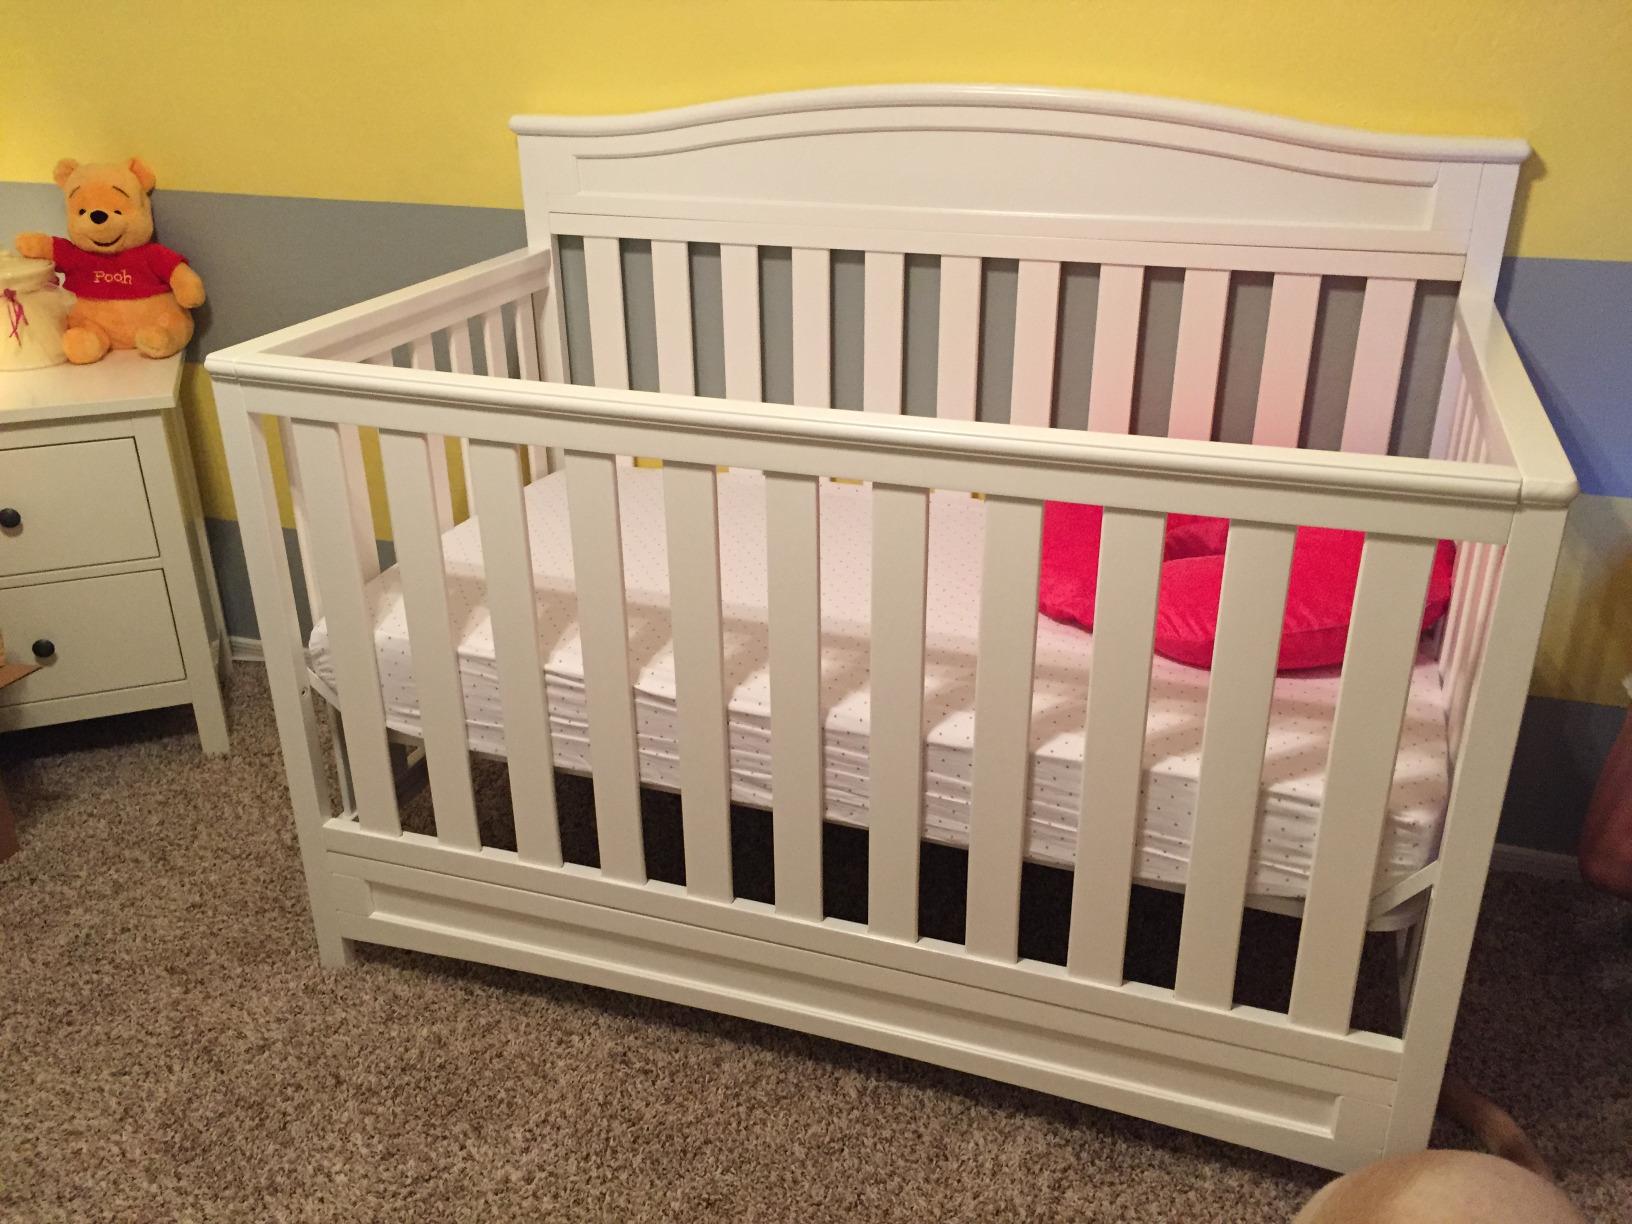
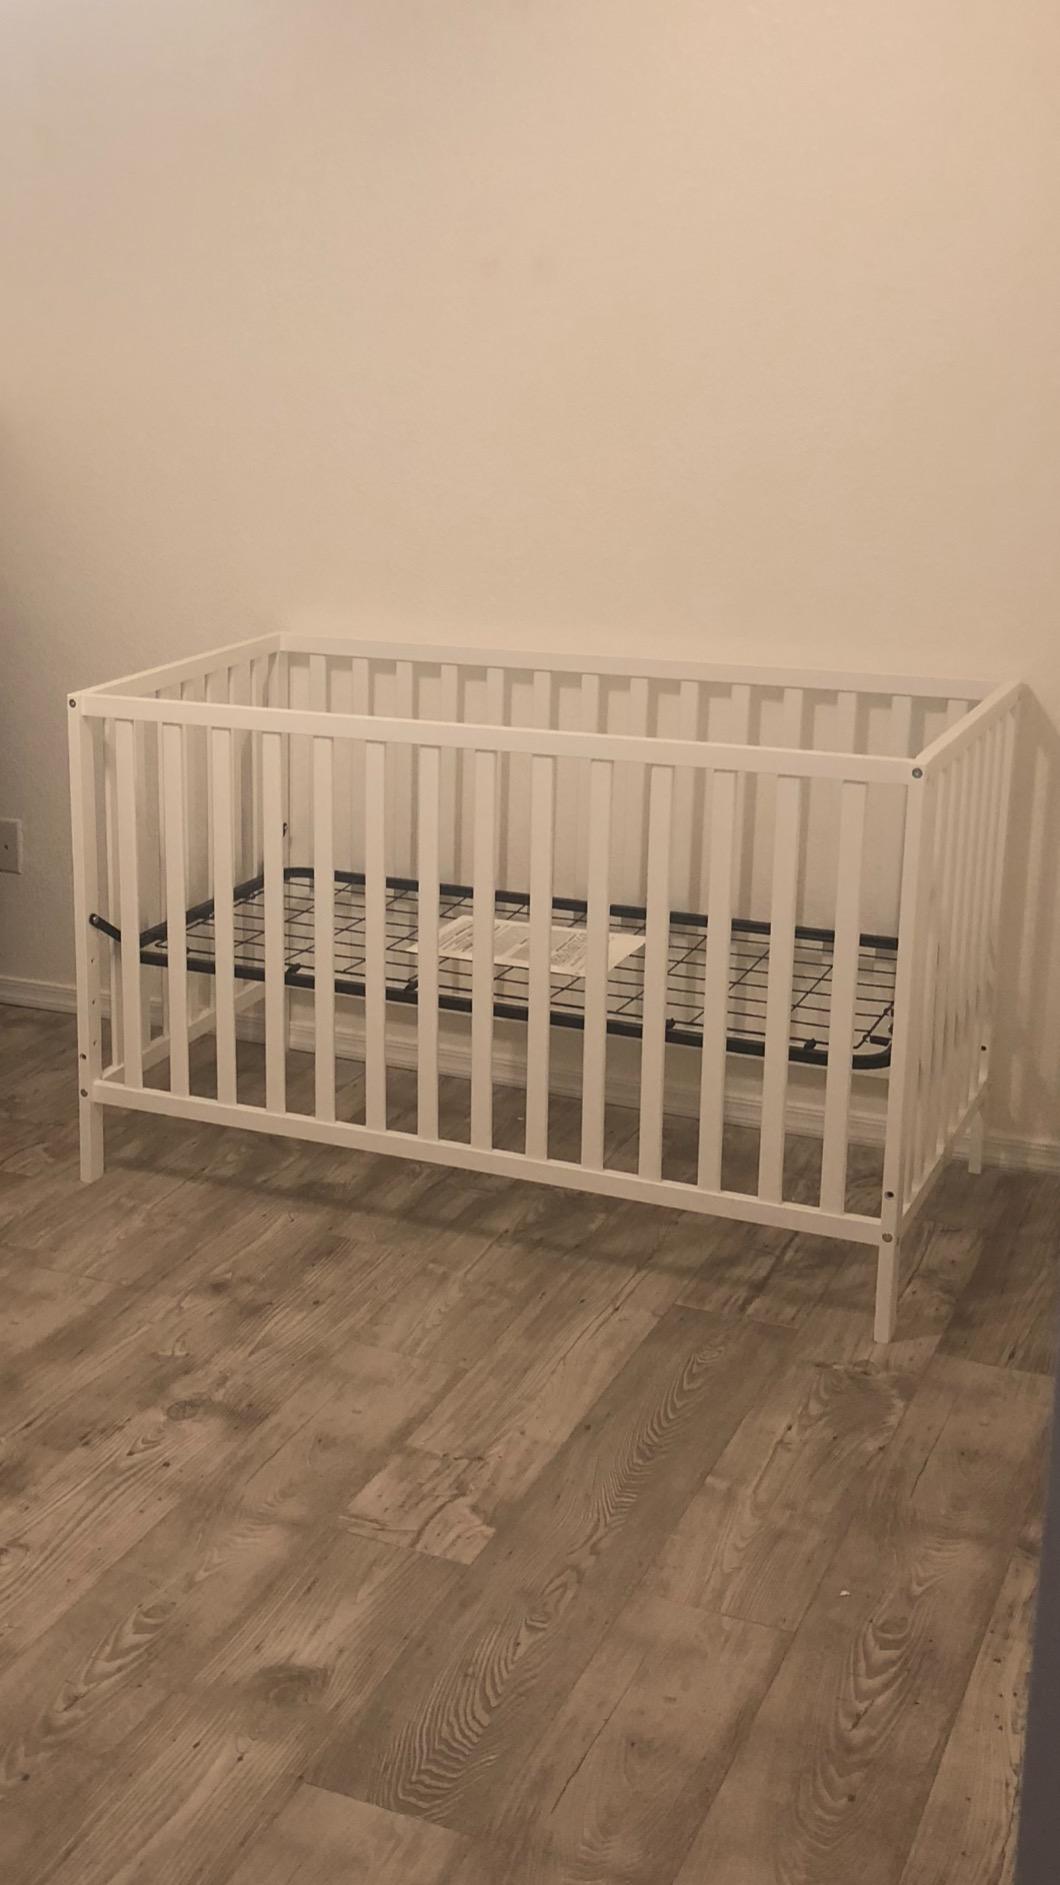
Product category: products_crib
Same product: no